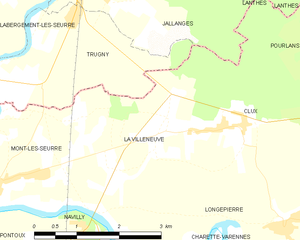
Carte des communes françaises